Hancock Park

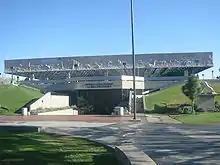
George C. Page Museum of La Brea Discoveries in the park

Hancock Park is the location of the La Brea Tar Pits, the George C. Page Museum of La Brea Discoveries overseen by the Natural History Museum of Los Angeles County, and the Los Angeles County Museum of Art (LACMA) campus of buildings and sculpture gardens.